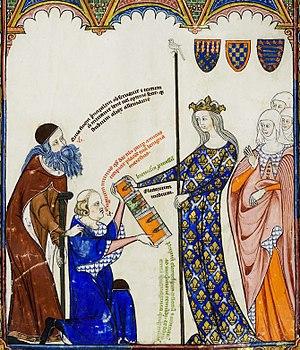
Jeanne II de Bourgogne (à droite), comtesse de Bourgogne, reine de France et de Navarre (épouse de Philippe V de le Long, roi de France), reçoit de Thomas Le Myésier (au centre, à genoux) ses trois traités [abrégés de l'oeuvre de Lulle], en présence de Raymond Lulle (à gauche, debout derrière Le Myésier) Enluminure tirée du ""Breviculum seu electorium parvum"" de Thomas le Myésier, Karlsruhe, Badische Landesbibliothek, St. Peter perg. 92, fol. 12r
Jeanne II de Bourgogne, comtesse de Bourgogne et d'Artois, devient reine de France de 1316 à 1322 en tant qu'épouse du roi Philippe V dit « le Long ».